Cardiogram

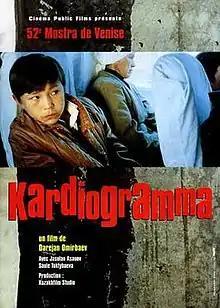

Cardiogram (Kazakh: "Кардиограмма", "Kardıogramma") is a 1995 Kazakh drama film written and directed by Darezhan Omirbaev.